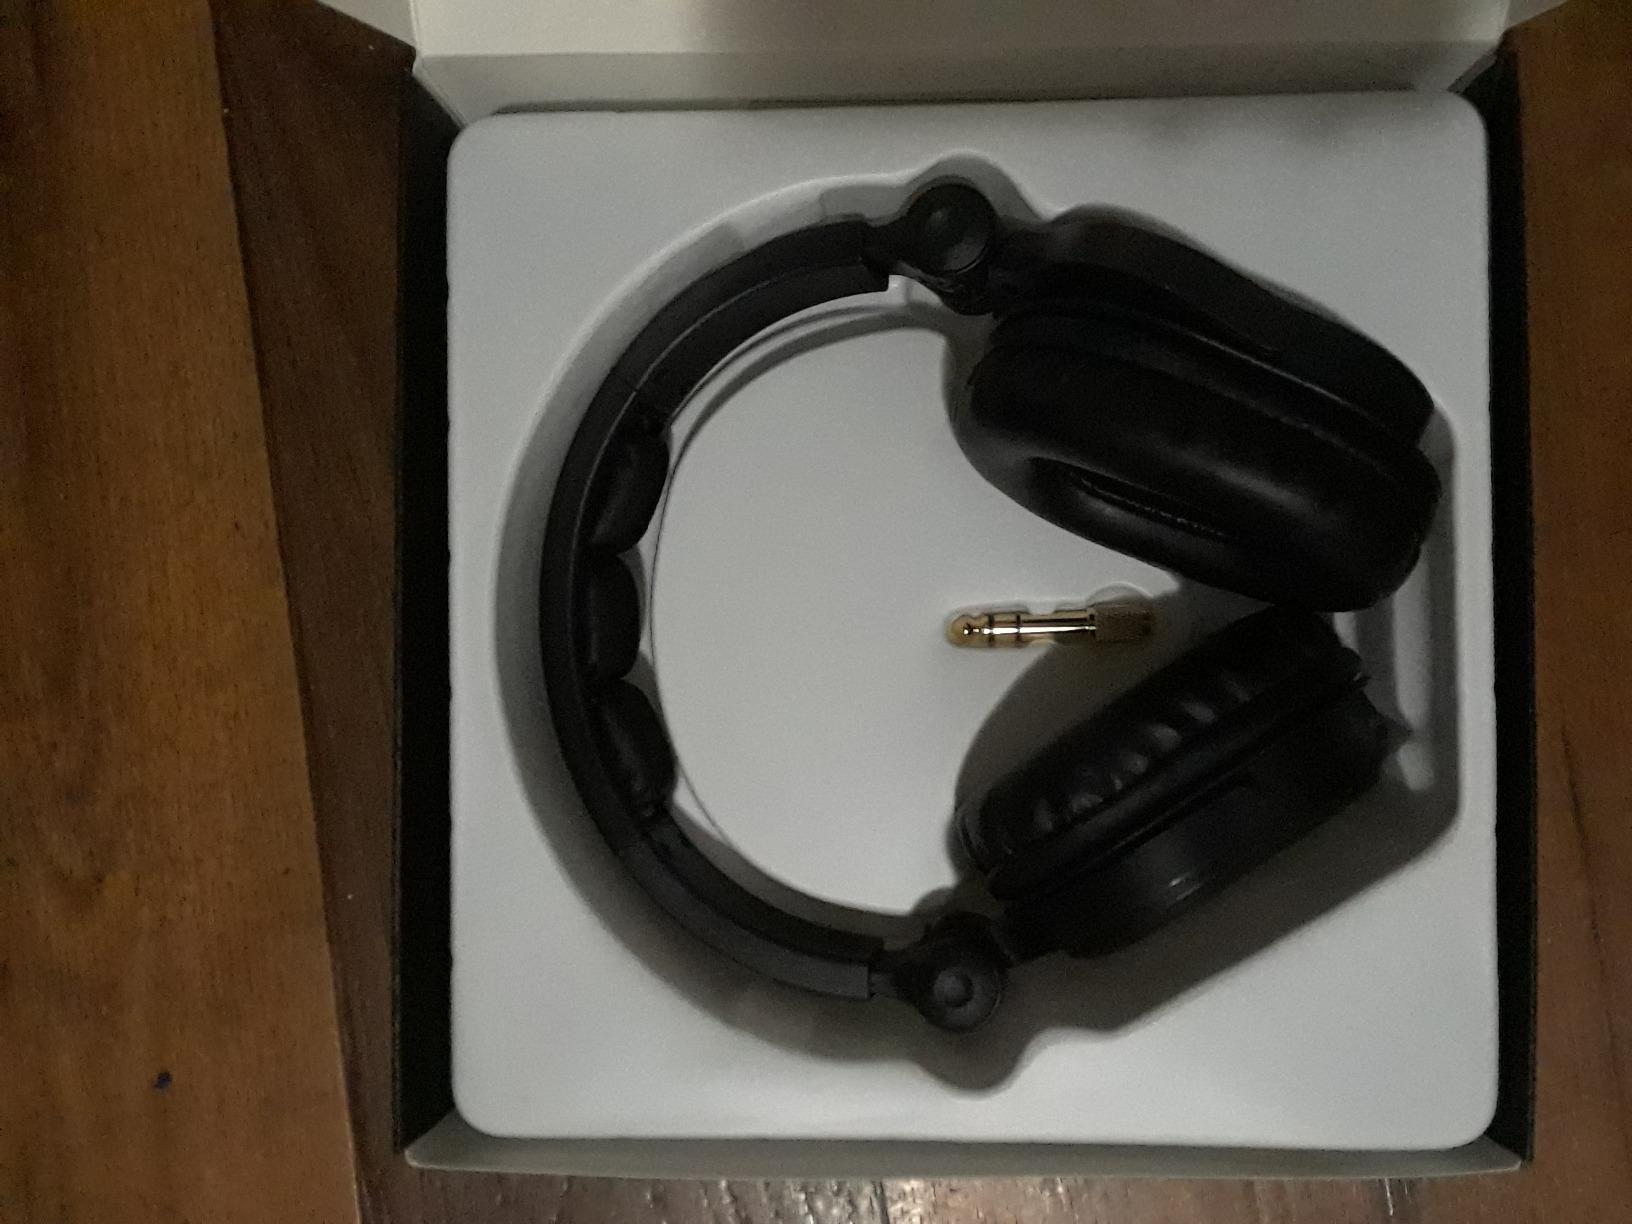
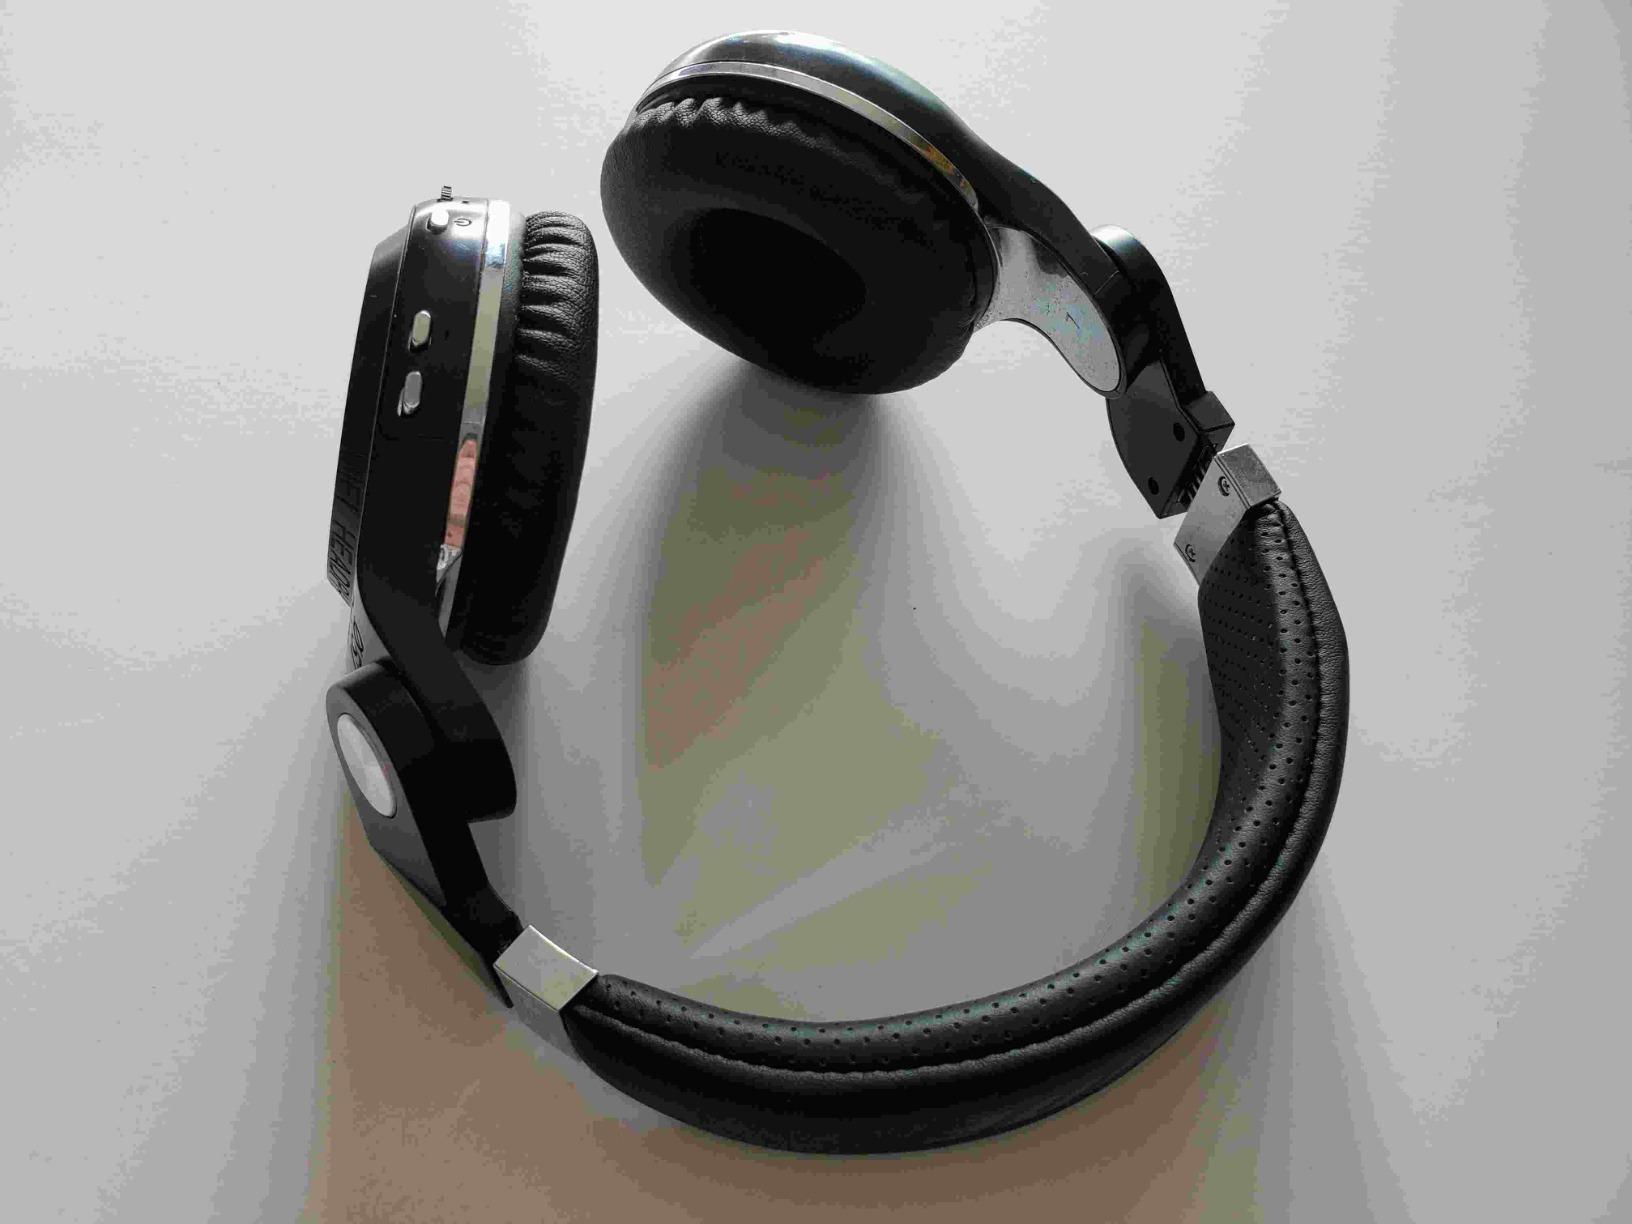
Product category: headphones
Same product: no